Sahibdin

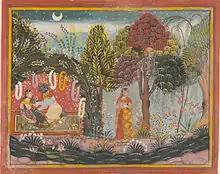
An example of a work by Sahibdin. It depicts Krishna and Radha in a Bower, a scene from a dispersed "Gita Govinda".

Sahibdin was an Indian miniature painter of the Mewar school of Rajasthan painting. He was one of the dominant painters of the era, and one of the few whose name is still known today (another being the painter Manohar Das). Sahibdin was a Muslim, but that kept neither his Hindu patrons from employing him, nor him from composing Hindu-themed works of great value. Sahibdin's paintings deftly combine elements of the "popular Mughal" style then in vogue across northern India with the traditional Rajput style.